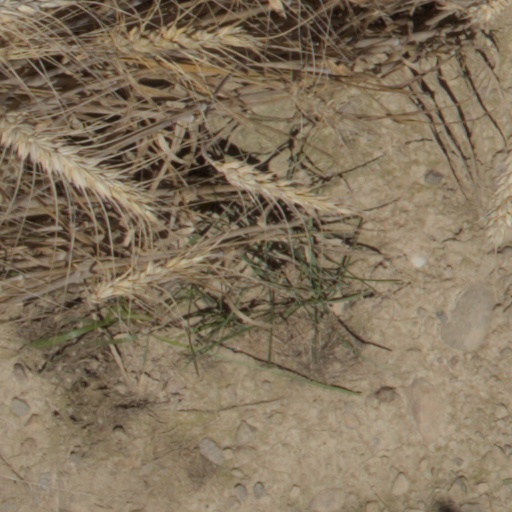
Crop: wheat